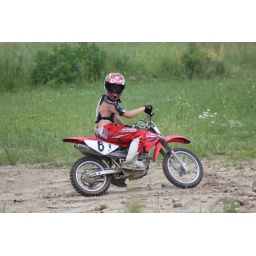
Someone riding their dirt bike near the back of my house